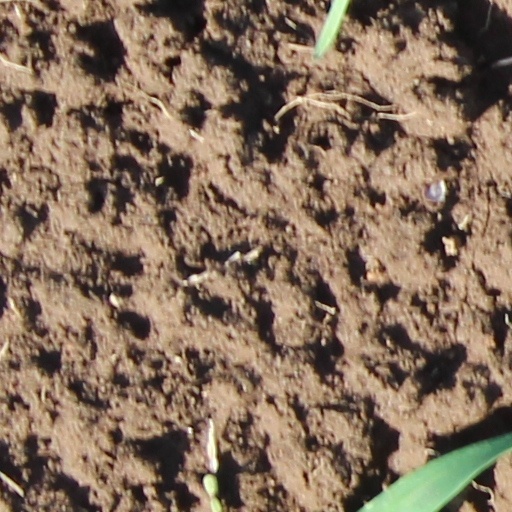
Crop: wheat